Hamadryas baboon

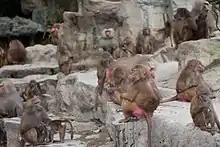
Hamadryas harems together

The hamadryas baboon has an unusual four-level social system called a multilevel society. Most social interaction occurs within small groups called one-male units or harems containing one male and up to 10 females, which the males lead and guard. A harem often includes a younger "follower" male that may be related to the leader. Two or more harems unite repeatedly to form clans. Within clans, males are close relatives of one another and have an age-related dominance hierarchy. Bands are the next level. Two to four clans form bands of up to 400 individuals which usually travel and sleep as a group. Males rarely leave their bands, and females are occasionally transferred or traded between bands by males. Bands may fight with one another over food or territory, and the adult male leaders of the units are the usual combatants. Bands also contain solitary males that are not harem leaders or followers and move freely within the band. Several bands may come together to form a troop, usually at sleeping cliffs.